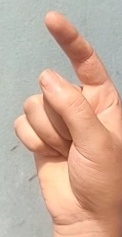
ASL sign: Z